Kosovo field

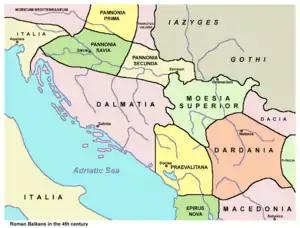
The field of Kosovo was in the Roman province of Dardania

The region was an economic hub of the early Eastern Roman Empire in the province of Dardania. Praevalitana ("the region before the valley"), a province that bordered Dardania was named after the fact that it was located directly to the west of the field. A reference to the field may appear in the early Christian cult of Florus and Laurus of the fourth century AD, which was recorded no earlier than the sixth century AD. In the recorded version in Constantinople, the geographical location of Ulpiana, which was a settlement in the field of Kosovo, is described in Greek as "Eucharis Koilas" (the Gracious Valley).